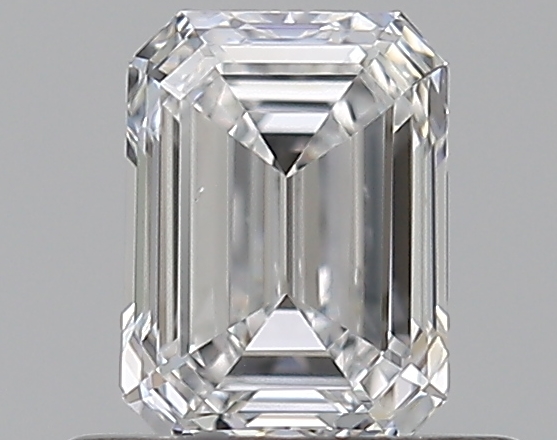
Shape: emerald
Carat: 0.5
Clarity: VS1
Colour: E
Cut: EX
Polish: VG
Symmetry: VG
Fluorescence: N
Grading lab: GIA
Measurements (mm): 5.17 x 3.83 x 2.54